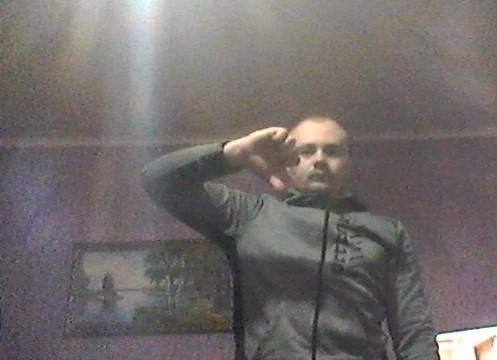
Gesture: dislike